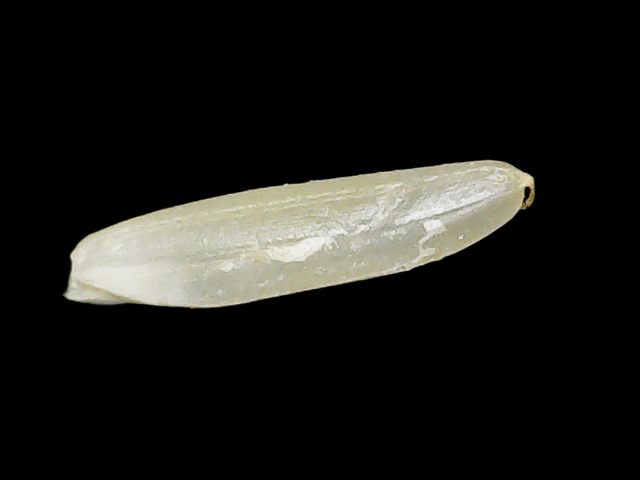
Rice variety: Binadhan25